EMD SDP45

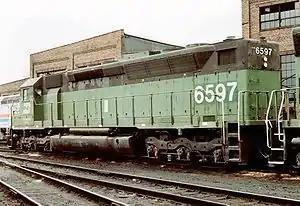
BN 6597, showing the extended long hood aft of the radiators for the steam generator

The SDP45 is a six-axle, C-C, diesel-electric locomotive built by General Motors' Electro-Motive Division of La Grange, Illinois. It was a passenger-hauling version of the SD45 on a stretched locomotive frame with an extended, squared-off long hood at the rear, aft of the radiators, giving space for a steam generator for passenger train heating. This steam generator placement followed the pattern set by the SDP35 and SDP40.